Englandspiel

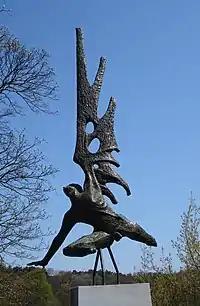
"Englandspiel Monument" or "The Fall of Icarus" (by ) in The Hague memorializes the 54 agents who were dropped into the Netherlands during "Das Englandspiel". The inscription says, in part "They jumped to their death for our freedom."

Englandspiel ('England Game'), or Operation North Pole, was a successful counterintelligence operation of the (German military intelligence) from 1942 to 1944 during World War II. German counter-intelligence operatives, headed by Hermann Giskes of the Abwehr and Joseph Schreider of the Sicherheitsdienst (SD), captured Allied resistance agents operating in the Netherlands and used the agents' radios and codes to dupe the United Kingdom's clandestine organization, the Special Operations Executive (SOE), into continuing to infiltrate agents, weapons, and supplies into the Netherlands. The Germans captured nearly all the agents and weapons sent by the United Kingdom (Britain).